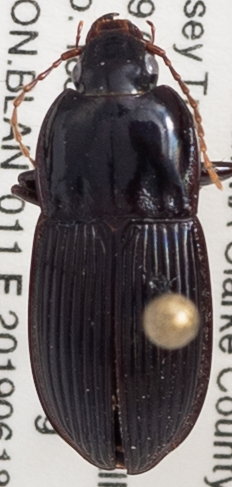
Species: Pterostichus permundus
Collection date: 2019-06-18
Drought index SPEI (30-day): -0.624
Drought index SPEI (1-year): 2.09
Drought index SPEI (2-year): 2.09